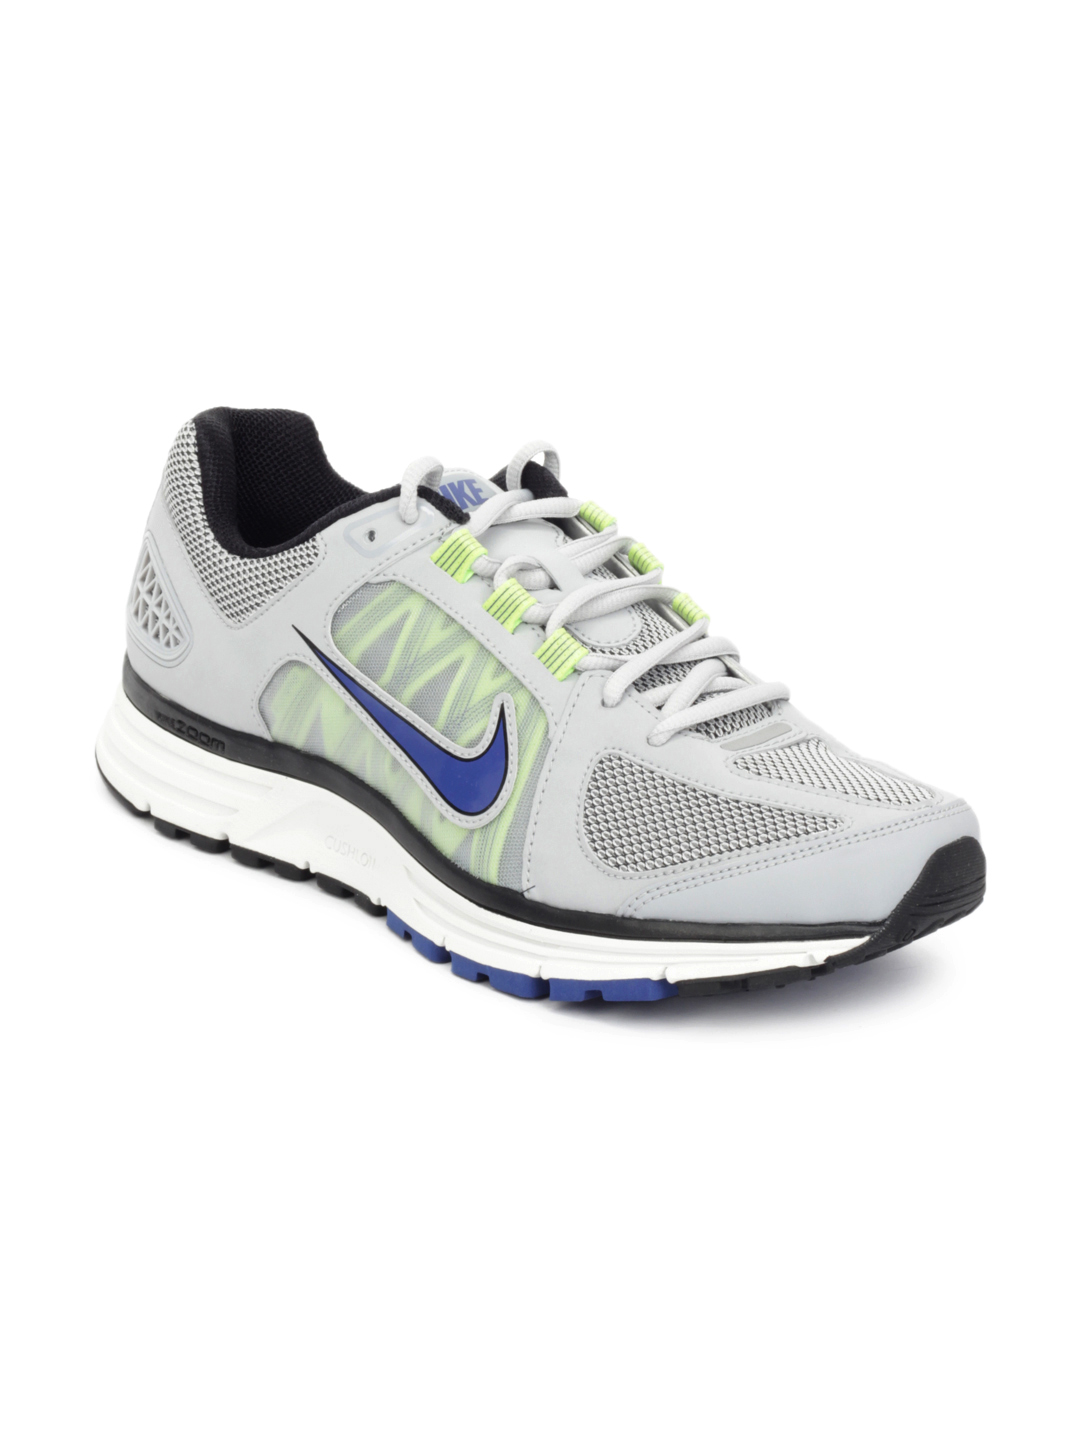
Nike Men Grey Zoom Vomero Sports Shoes
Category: Footwear / Shoes / Sports Shoes
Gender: Men
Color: Grey
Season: Summer 2012
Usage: Sports